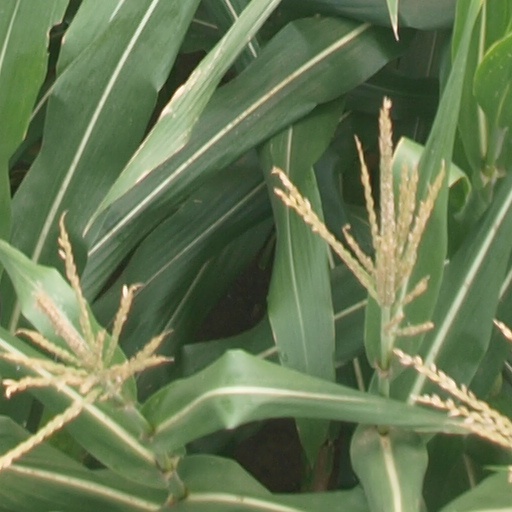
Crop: maize; corn